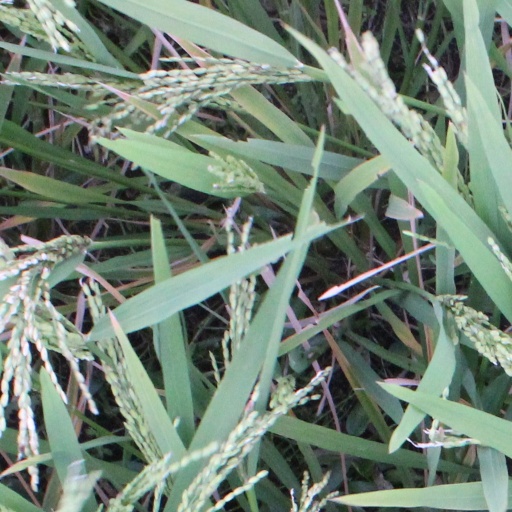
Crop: rice